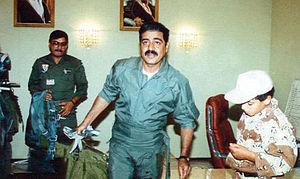
Moukrine ben Abdelaziz Al Saoud, né le 15 septembre 1945 à Riyad, est un membre de la dynastie saoudienne, prince héritier et vice-Premier ministre d'Arabie saoudite du 23 janvier au 29 avril 2015.